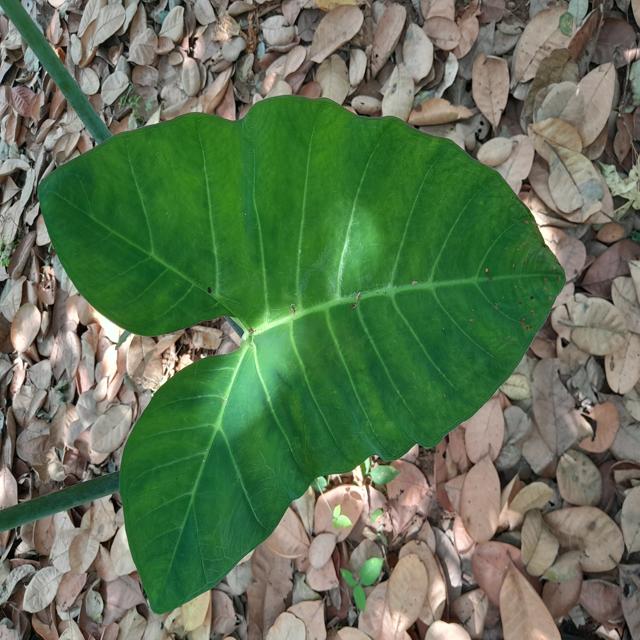
Label: Healthy